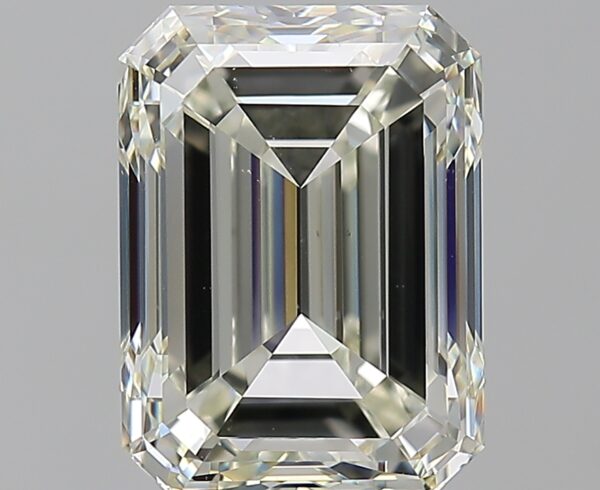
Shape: emerald
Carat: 5.01
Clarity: VS2
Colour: K
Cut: EX
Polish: EX
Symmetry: EX
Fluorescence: F
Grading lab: GIA
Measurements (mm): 10.99 x 8.11 x 5.58